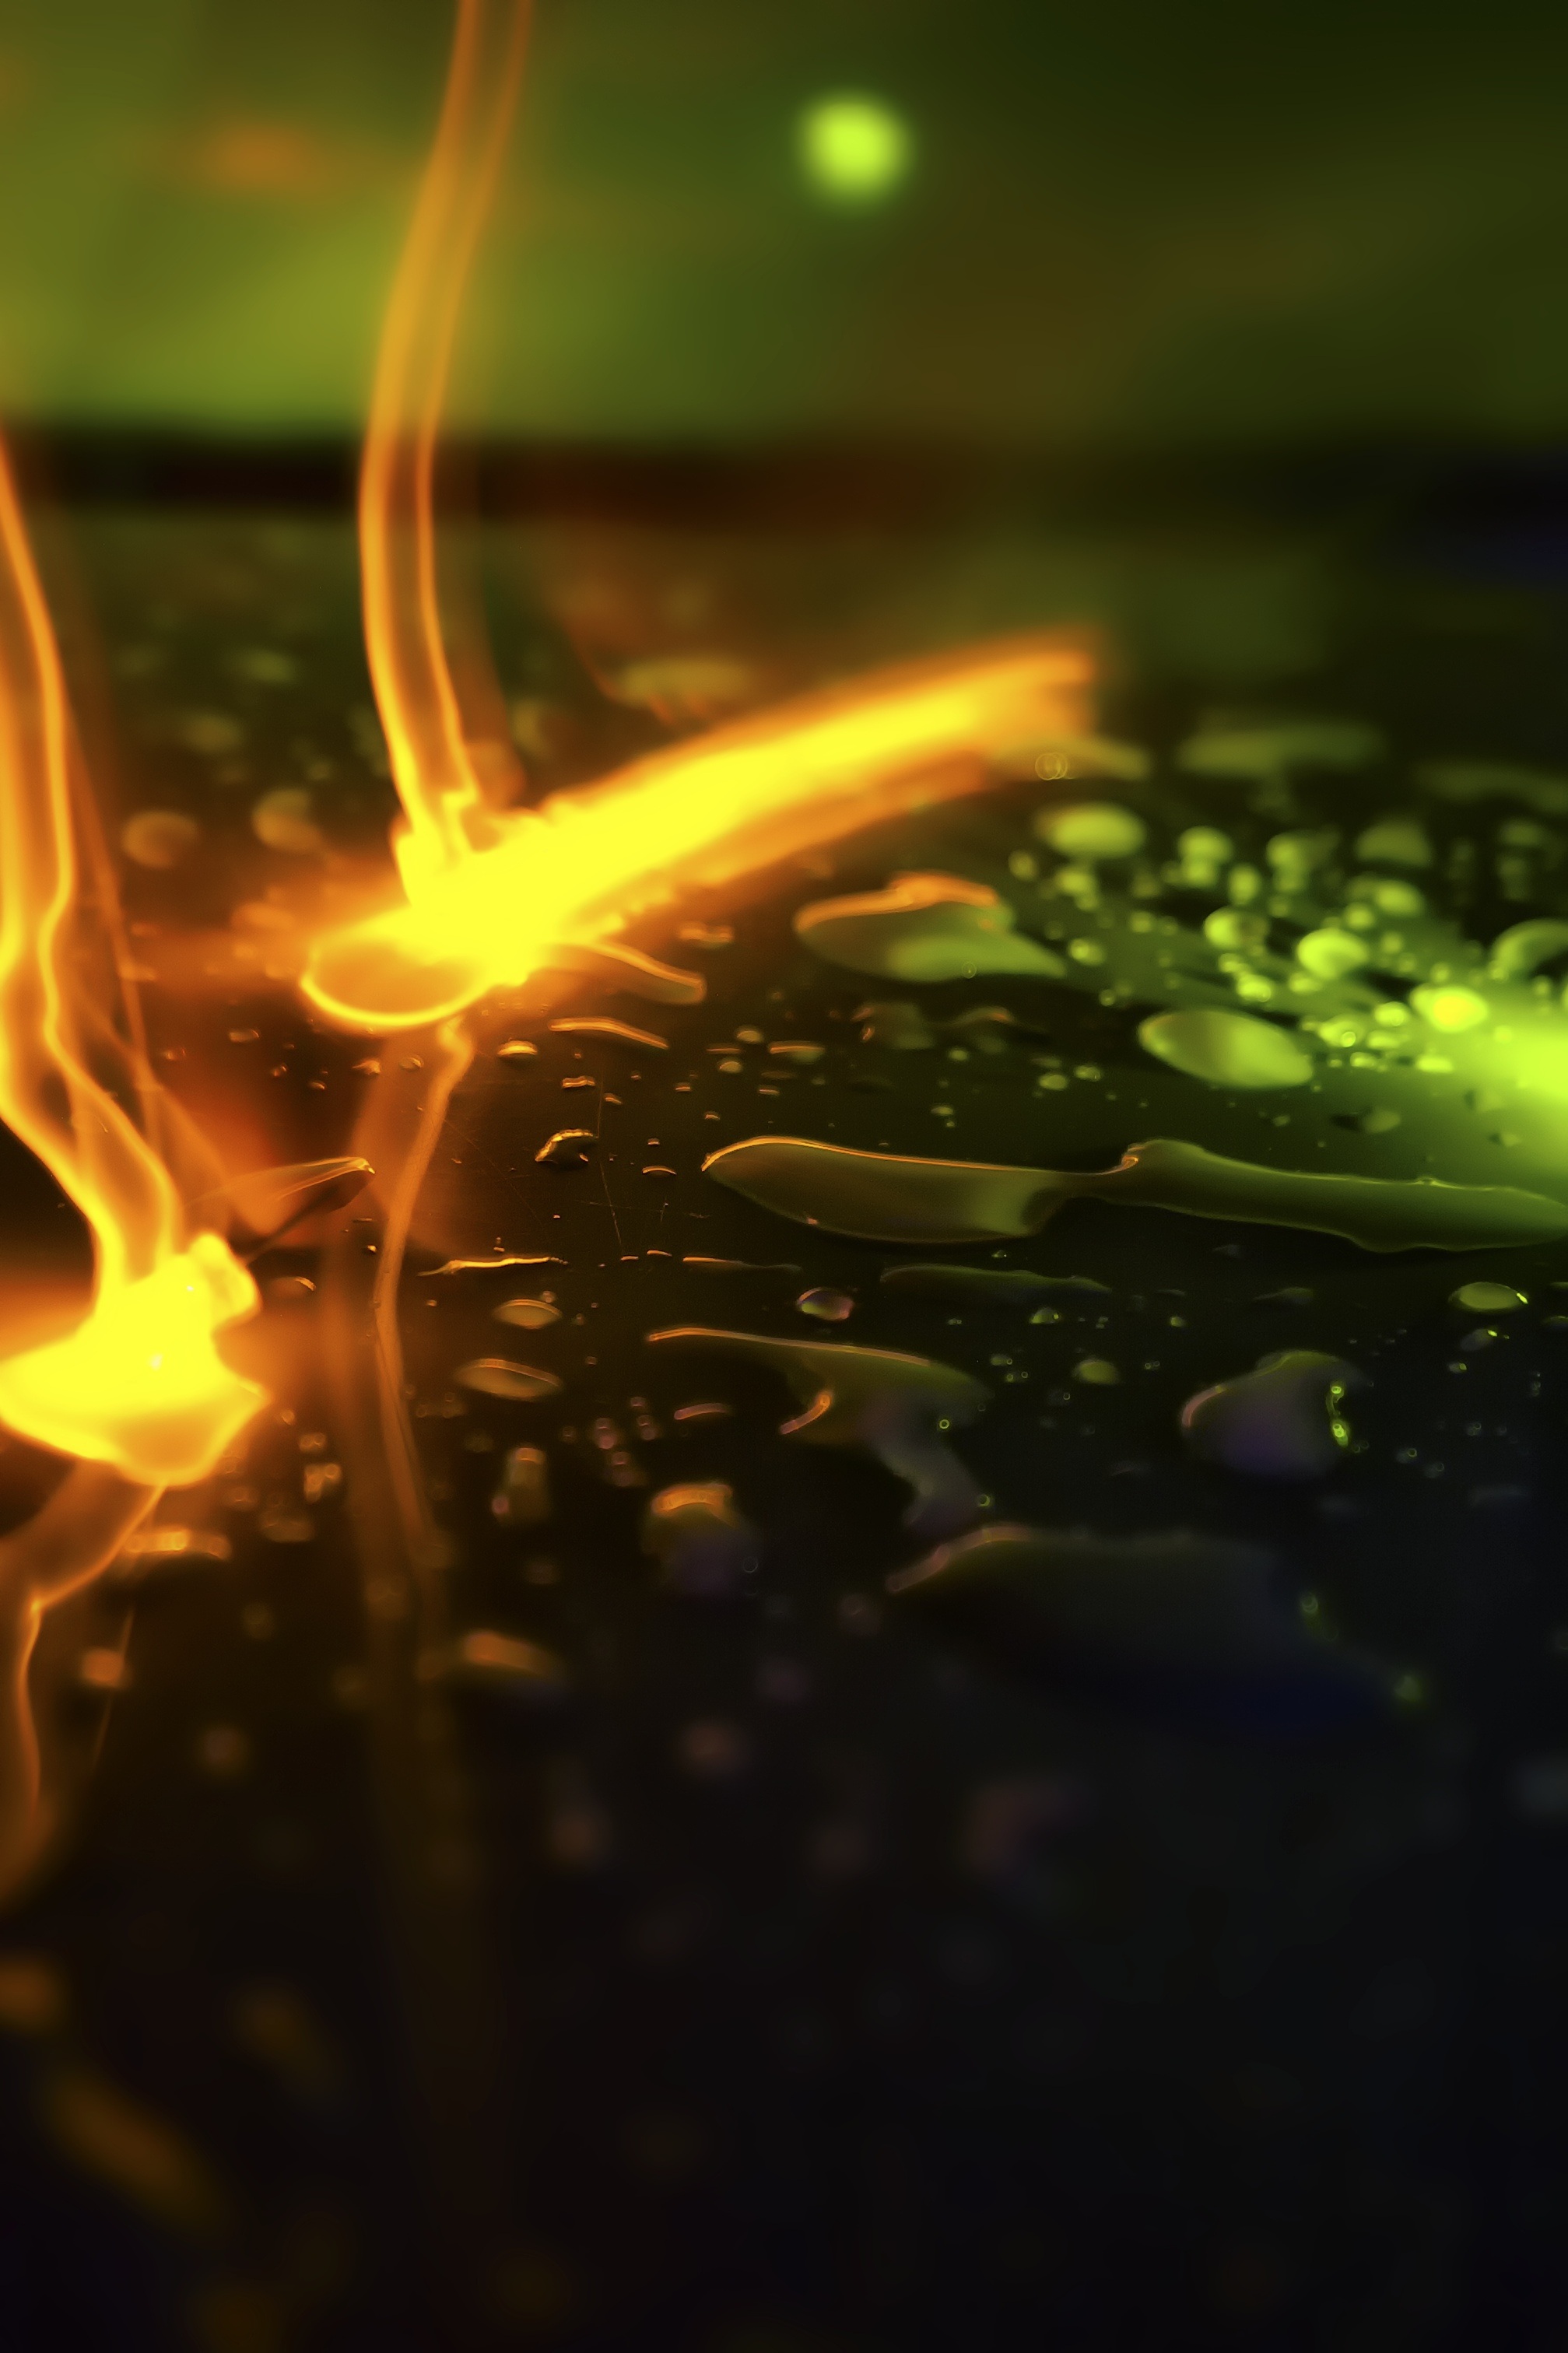
water, liquid, light, abstract, night, sunlight, leaf, flower, orange, green, reflection, artistic, darkness, yellow, energy, power, droplets, led, electric, macro photography, computer wallpaper